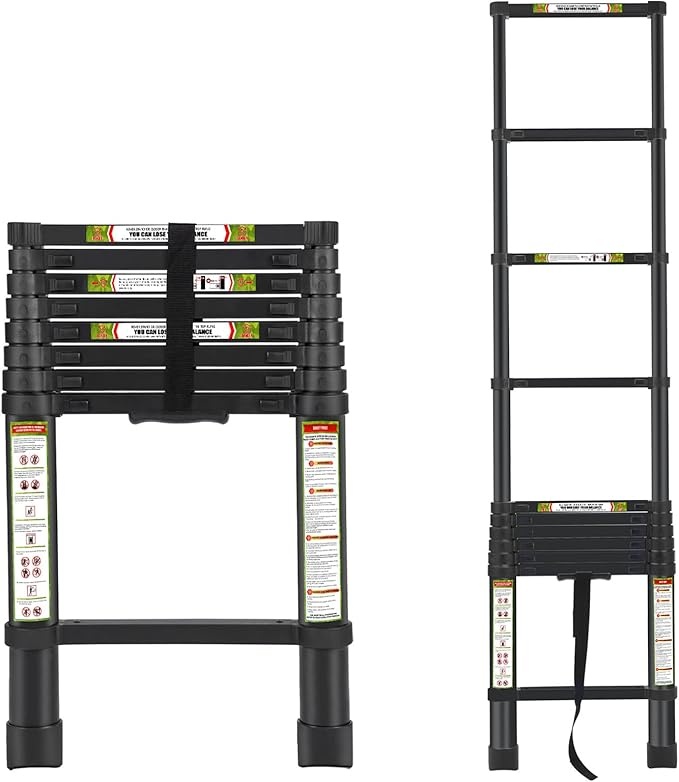
RIKADE Telescoping Ladder 8.5FT & Attic Ladder, Heavy Duty Aluminum with Non-Slip Feet, 330lb Capacity for RV, Attic, Roof & Multi-Surface Use
About This ✔【Premium Aluminum Alloy】：RIKADE telescopic ladder using 6063 high strength and high hardness aluminum alloy tube, better quality and safer. Package 19.1”×3.35”×30.5”.The net weight of the aluminum ladder is15.32lbs. ✔【Great Stability】：Fully safe load bearing 330 pounds, suitable for most people, independent button adjustment of each section can effectively prevent pinching hands when contracted. ✔【Independent Locking Mechanism】：For safety, we purposely designed each section with independent locking mechanism to fix and adjust the extension ladder, effectively preventing accidental contraction and more personalized needs to adjust the height of telescoping ladder. ✔【Multi-scene Use】：This telescopic ladder is not only suitable for daily household cleaning, organizing the use of high objects, can also be used for workers in the project, when let is also suitable for outdoor camping car roof tent and other uses. ✔【Portable and Compact】：The lighter weight telescoping ladder and the handrail designed at the bottom make the ladder easy to carry to common scenarios, while the extension ladder can be easily stored under beds, in corners, in storage cabinets and in cars. Overview Material : Aluminum Brand : RIKADE Product Dimensions : 19.1"W x 110.2"H Color : Black Special Feature : Portable
Brand: RIKADE
Category: Hardware > Tools > Ladders & Scaffolding > Ladders > Extension Ladders